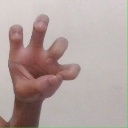
अक्षर: छ